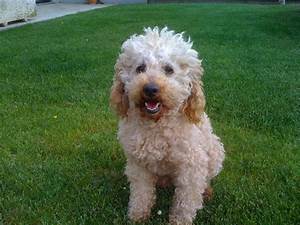
Label: cane